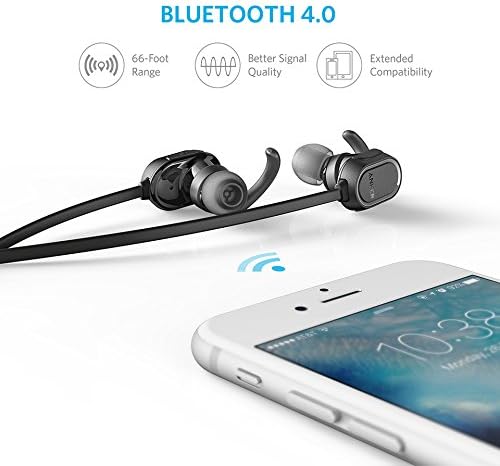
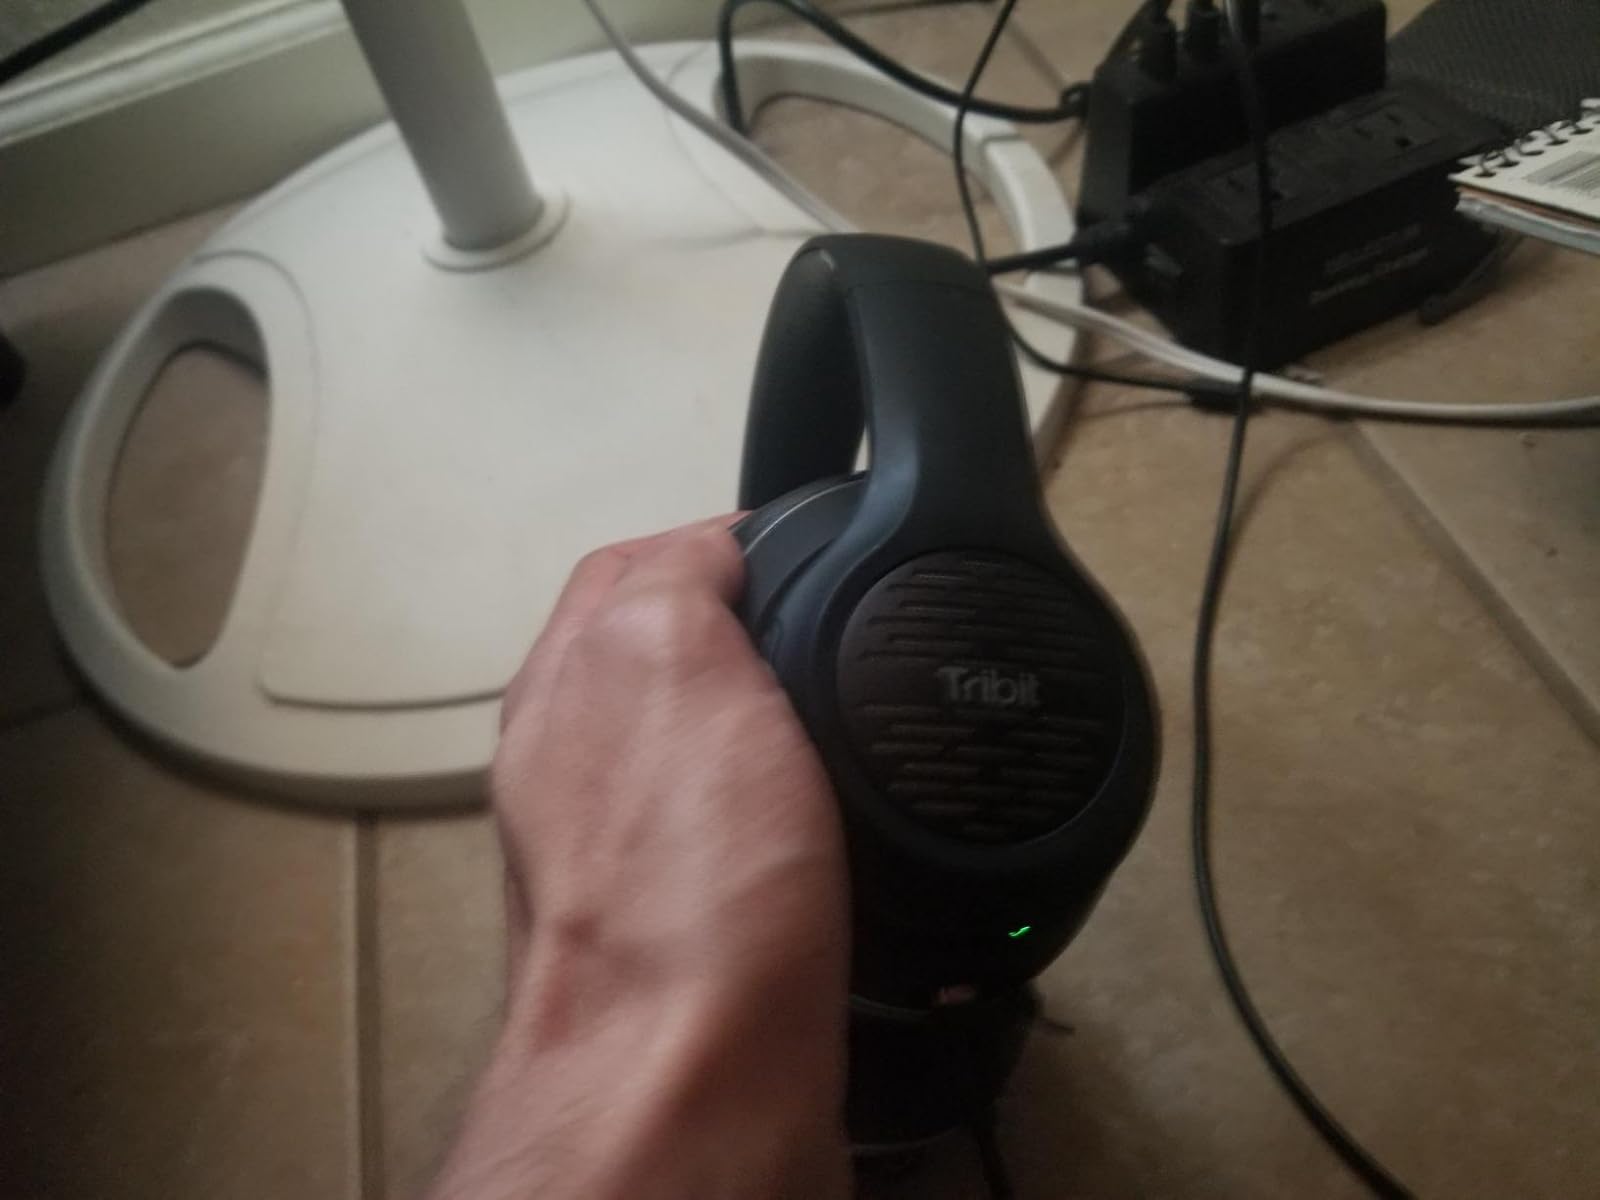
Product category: headphones
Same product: no